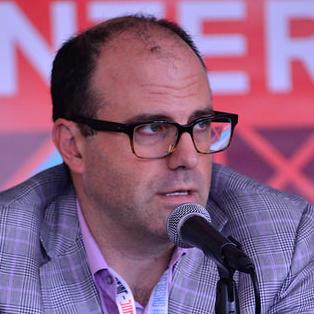
Age: 41